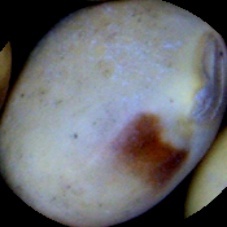
Label: Spotted